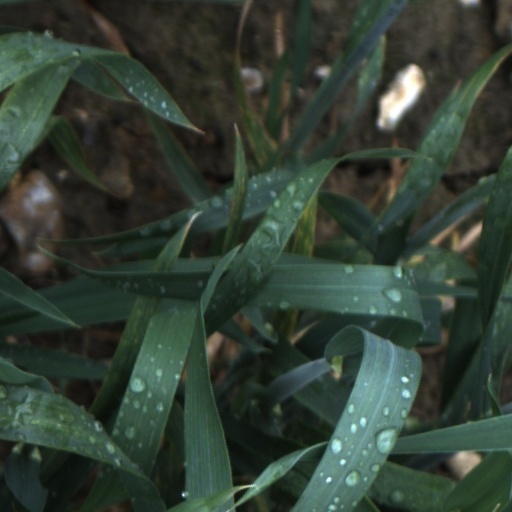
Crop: wheat